Breathing apparatus

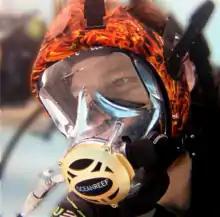
Ocean Reef Full Face Mask (IDM)

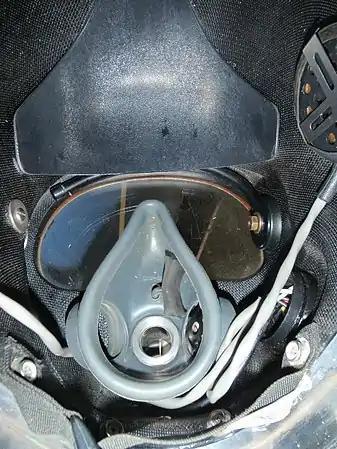
Inside view of a Kirby Morgan 37 showing the oral-nasal mask used to minimise dead space, the microphone and a loudspeaker of the communications system

Breathing masks and diving helmets both provide a supply of breathing gas to the user. Other functions may differ or partly overlap.